Helena National Forest

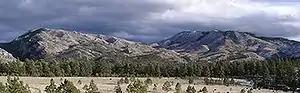
Helena National Forest

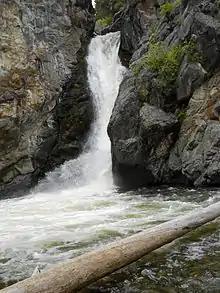
Crow Creek Falls is in the Elkhorn Mountains section of the Helena National Forest

The grizzly bear has a sustained population in the northwestern section of the forest, especially in the Scapegoat Wilderness. Other predators such as wolves, bobcats, wolverines, mountain lions, and Canadian lynx are also present Black bears are numerous as are elk, moose, mule deer, and antelope. There are also small populations of bighorn sheep and mountain goats. Along streams and lakes, sightings of nesting bald eagles and other raptors are becoming more common due to protection of these species and their vitally important waterways.